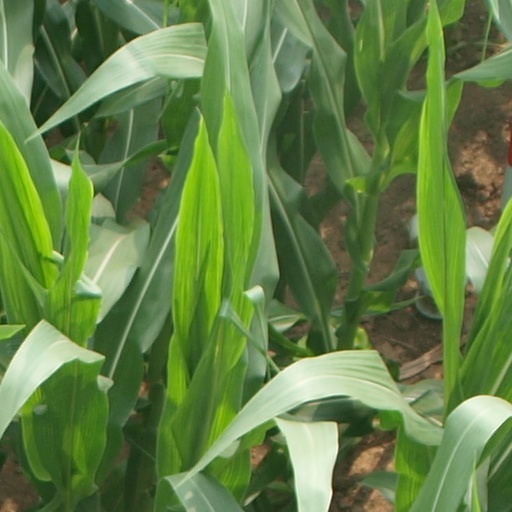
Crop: maize; corn